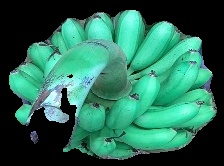
Variety: rasbale
Grade: grade1